Kathleen Merikangas

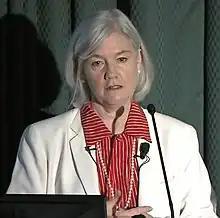
Merikangas speaks at the National Human Genome Research Institute in 2014

Kathleen Ries Merikangas is the Chief of the Genetic Epidemiology Research Branch in the Intramural Research Program at the National Institute of Mental Health (NIMH) and an adjunct professor of epidemiology at the Johns Hopkins Bloomberg School of Public Health. She has published more than 800 papers, and is best known for her work in adolescent mental disorders.